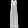
Label: Dress